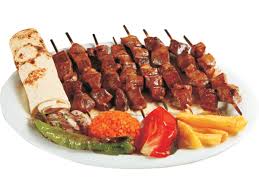
Yemek: kebap